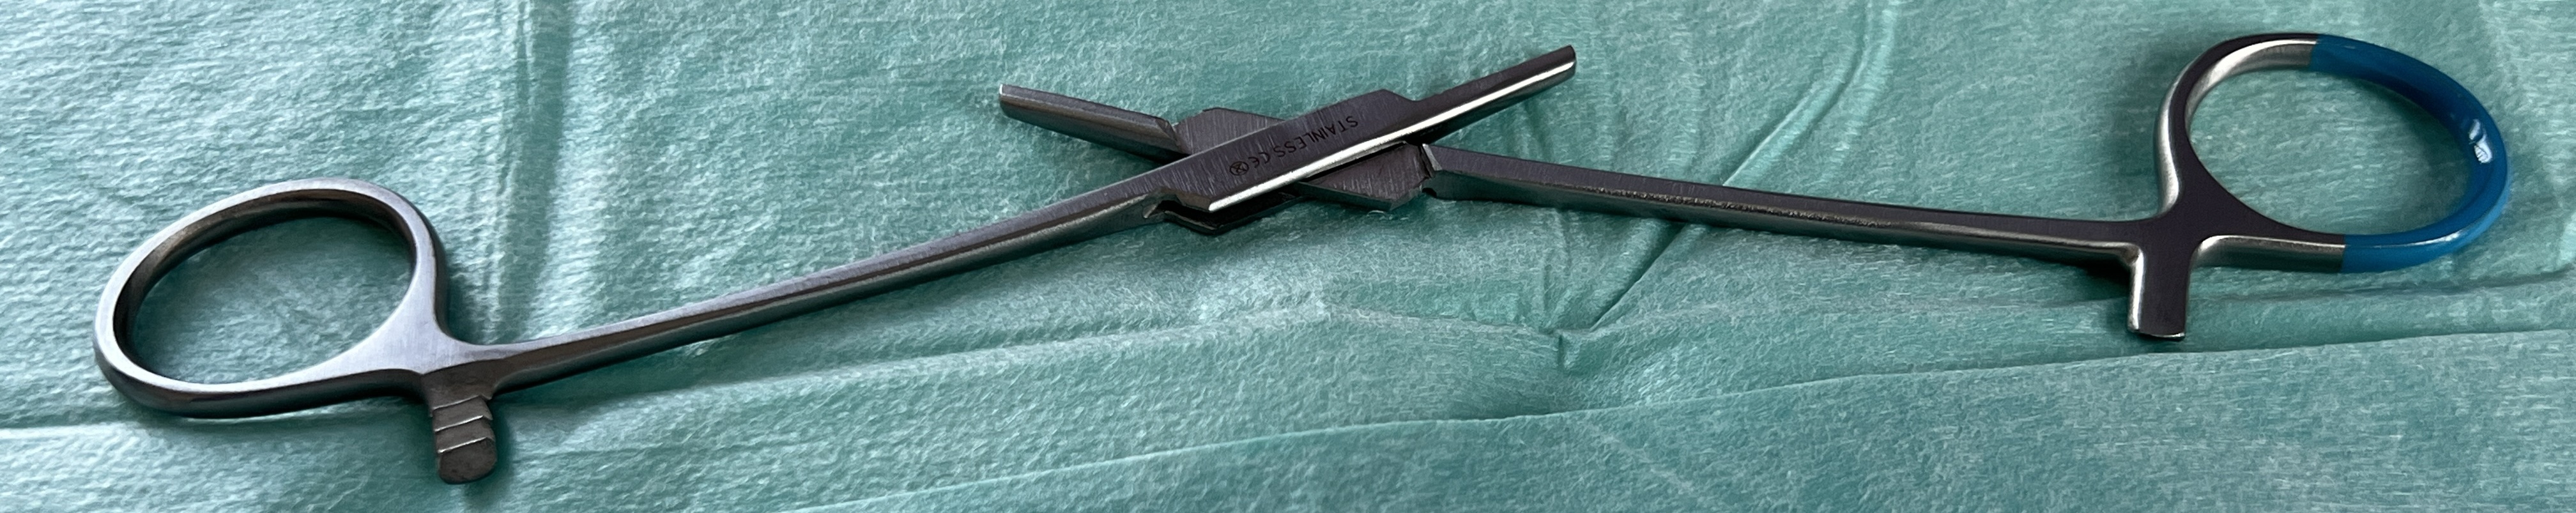
Hinged instrument state: open